Battle of Novi (1799)

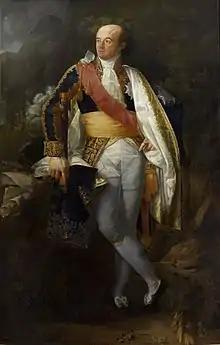
Dominique Pérignon

According to one authority Joubert's army numbered 32,843 infantry and 2,087 cavalry for a total of 34,930 men. Saint-Cyr stated the army was 34,000-strong but in another place gave a strength of 35,487 foot and 1,765 horse, or a total of 37,252 men not counting artillery. According to Spencer C. Tucker, the total French force amounted 35,000. The French supply arrangements had collapsed and the troops were tired, thirsty and starving. Some soldiers were reduced to eating grass and leaves. Pérignon's wing consisted of the infantry divisions of Grouchy and Louis Lemoine plus a two-brigade infantry reserve and Antoine Richepanse's cavalry reserve. All demi brigades had two battalions each except where otherwise noted. Grouchy's 5,620-man division had a first brigade under Charles Louis Dieudonné Grandjean made up of the 39th and 92nd Line Infantry Demi Brigades and one battalion of the 26th Light Infantry Demi Brigade. The second brigade of Henri François Marie Charpentier consisted of the 93rd and 99th Line Demi Brigades. Lemoine's 6,410-strong division included a first brigade under Louis Garreau with the 26th Line and 80th Line and one battalion of the 5th Light and a second brigade under Jean Mathieu Seras counting the 20th Light and 34th Line. The three squadron strong 1st Hussar Regiment was attached to Lemoine. The 4,875-man reserve included Bertrand Clausel's brigade with the 29th Light and 74th Line and Louis Partouneaux's brigade with the 105th Line and one battalion of the 26th Light. Richepanse commanded 1,002 sabers in the 2nd Chasseurs à Cheval, 12th Dragoon, and the 1st, 3rd and 18th Cavalry Regiments. Each regiment counted two squadrons.